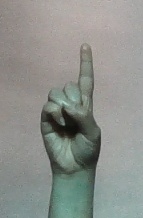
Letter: bb